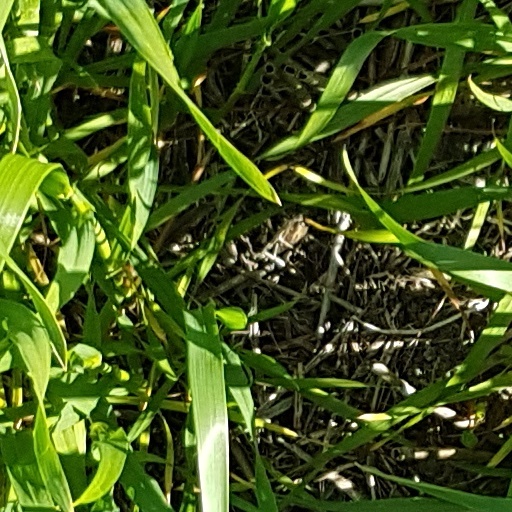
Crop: wheat